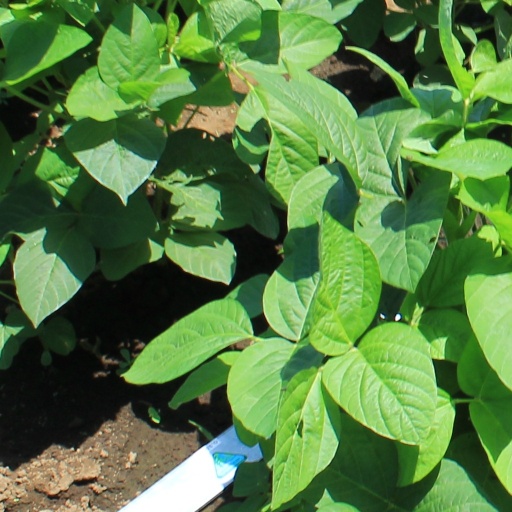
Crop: soybean